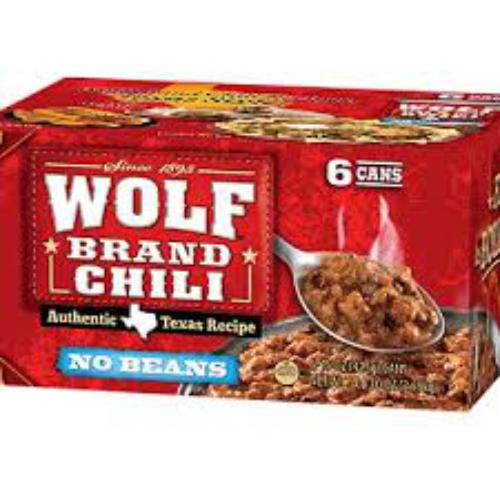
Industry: Food